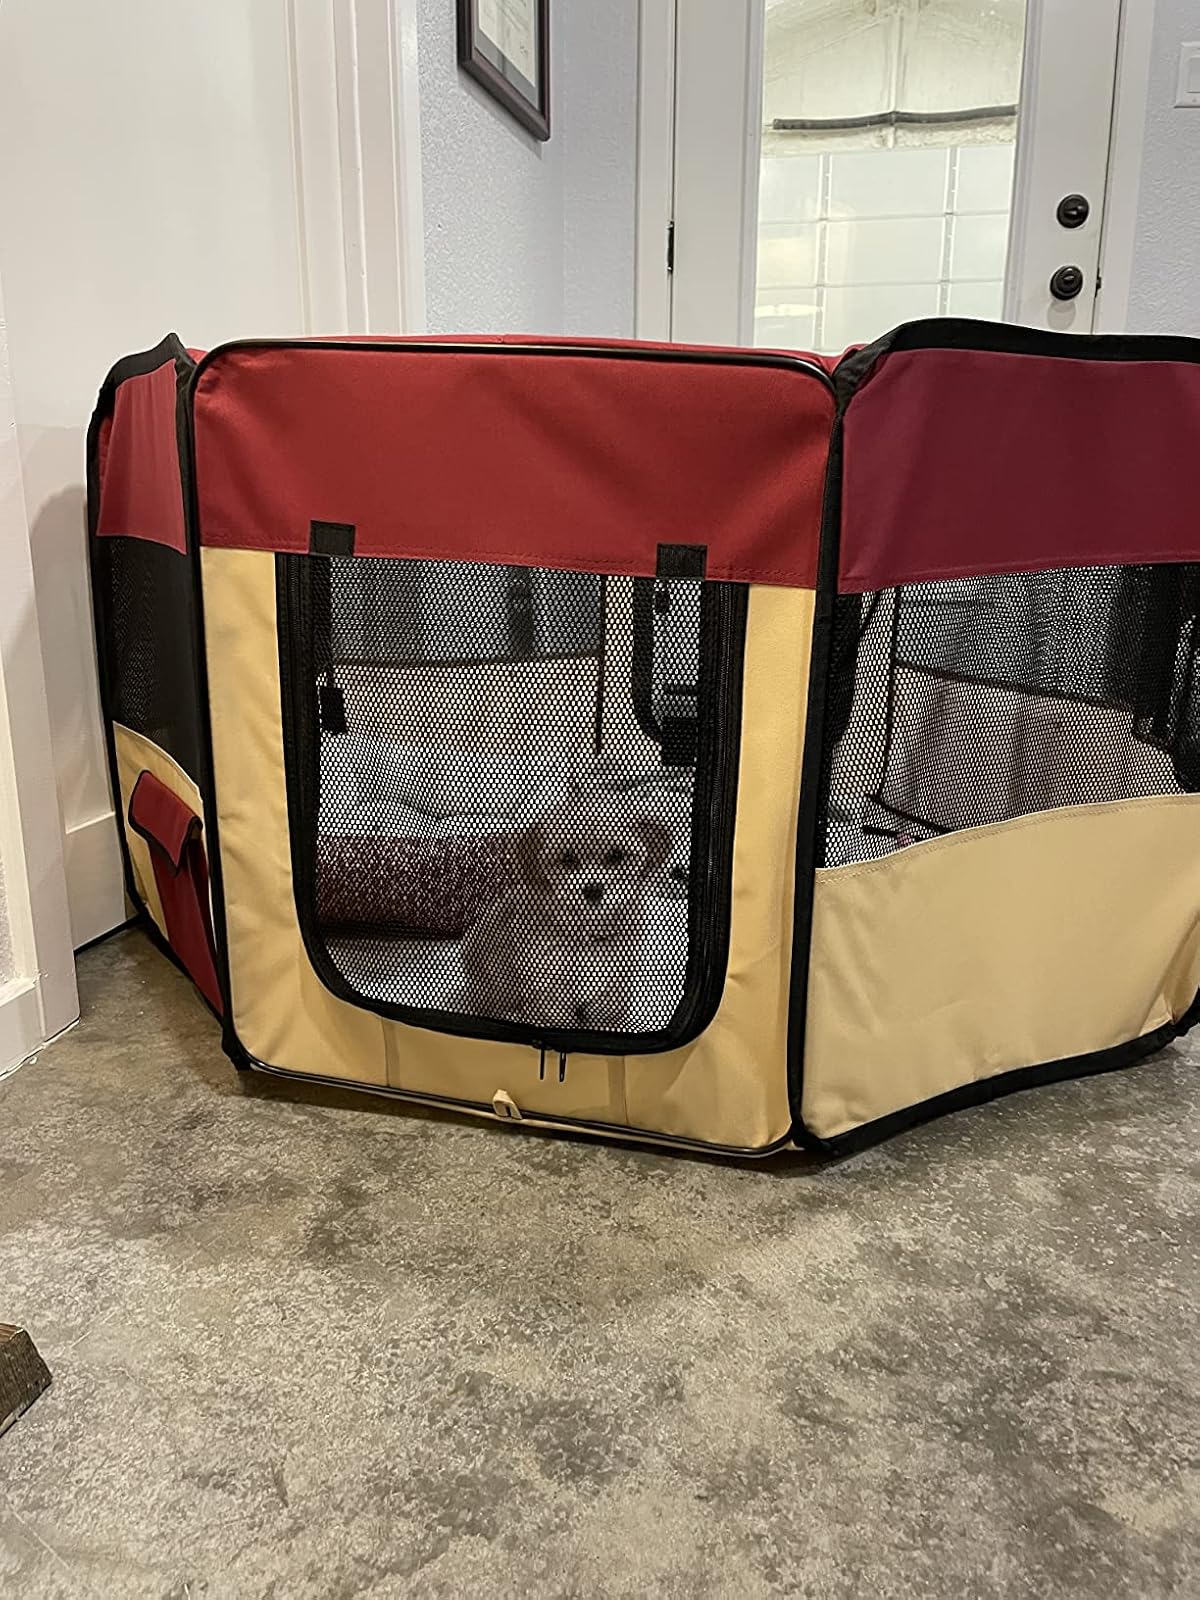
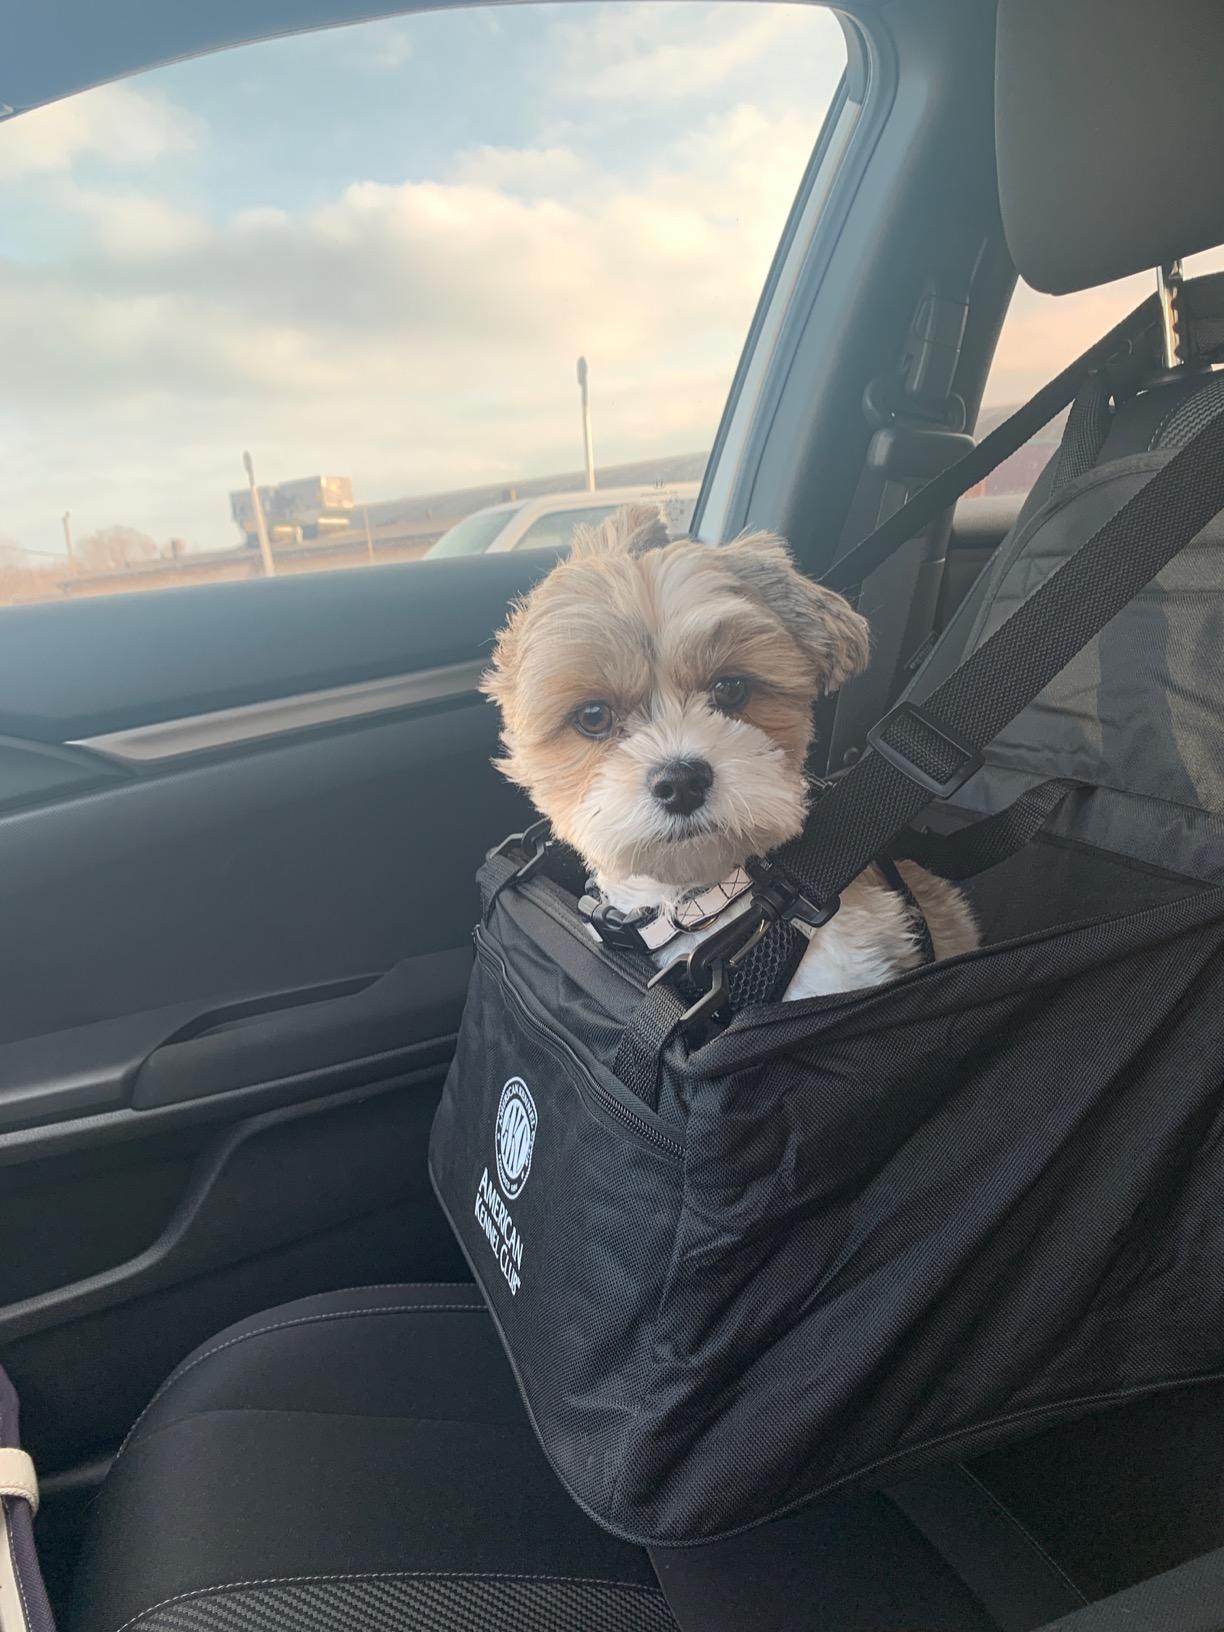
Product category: items_kennel
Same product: no